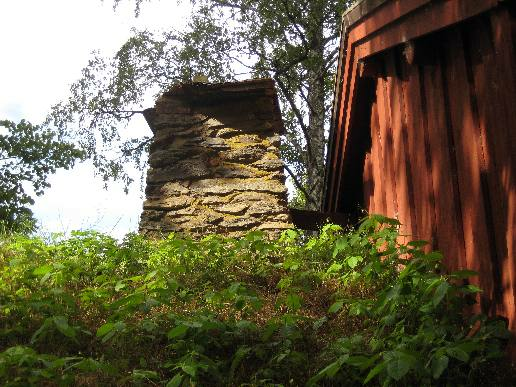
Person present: No